Bertrand's theorem

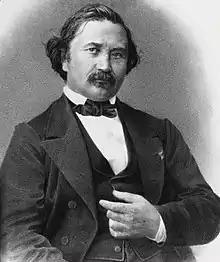
Joseph Bertrand

In classical mechanics, Bertrand's theorem states that among central-force potentials with bound orbits, there are only two types of central-force (radial) scalar potentials with the property that all bound orbits are also closed orbits.